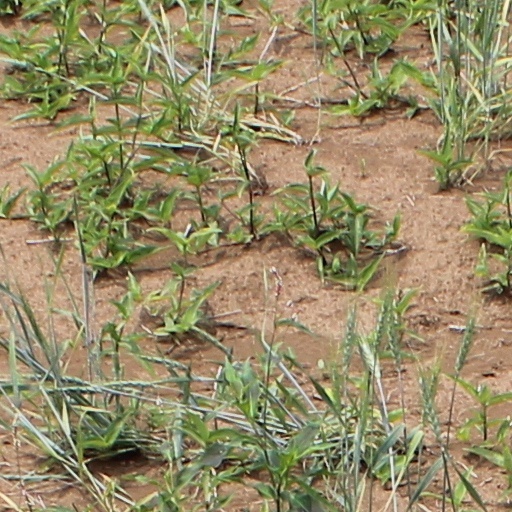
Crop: wheat